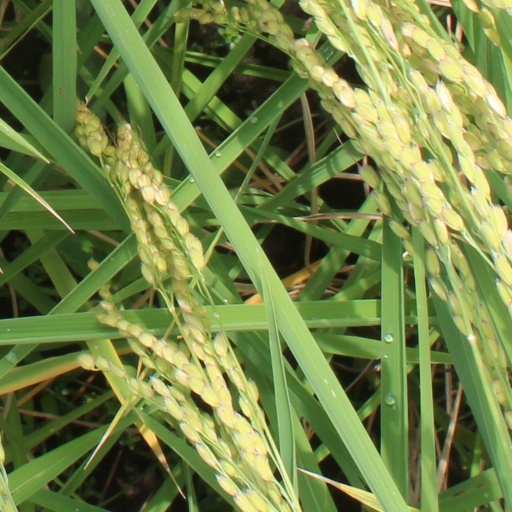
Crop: rice